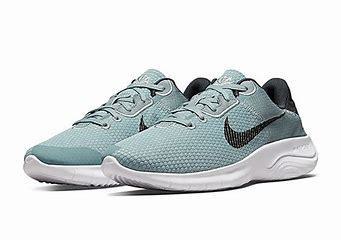
Brand: Nike
Model: Flex Experience Run 11 Next Nature